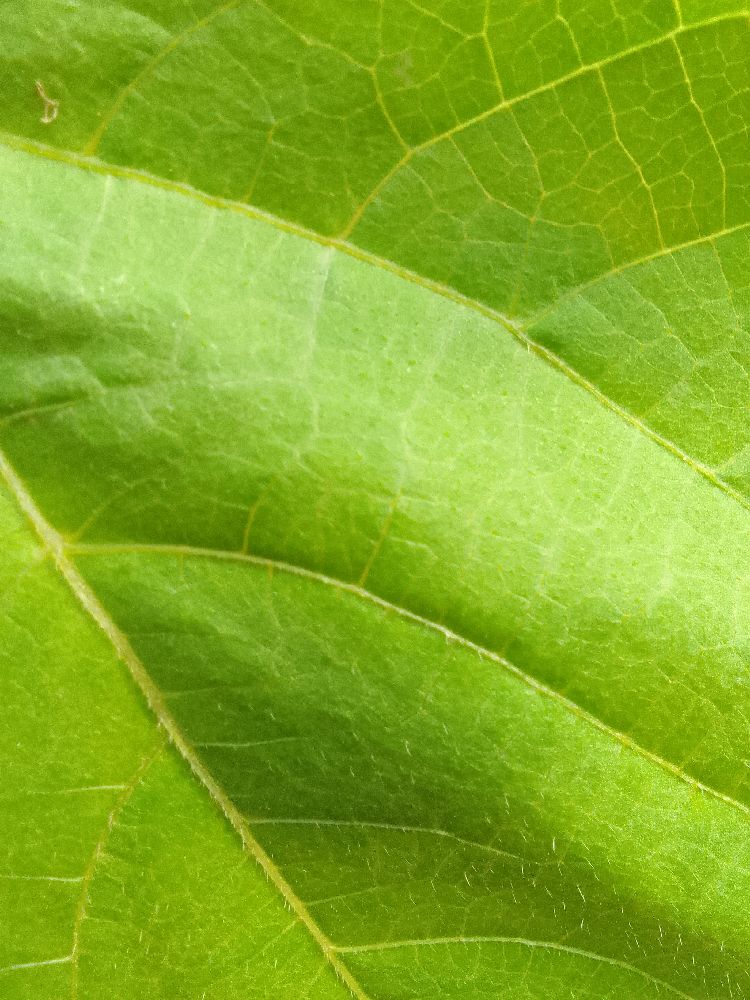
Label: healthy